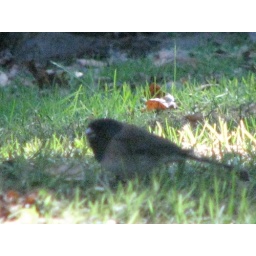
bird in grass